2020 Summer Paralympics opening ceremony

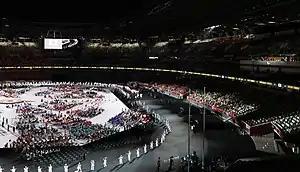
Opening Ceremony, with Team Japan in the Parade of Nations

The 2020 Summer Paralympics opening ceremony took place on 24 August 2021 at the Olympic Stadium in Tokyo, Japan. The theme of the opening ceremony was "Moving Forward: We Have Wings" and thus surrounded around the theme of aviation, airplanes, airports, and everything that involved air travel.